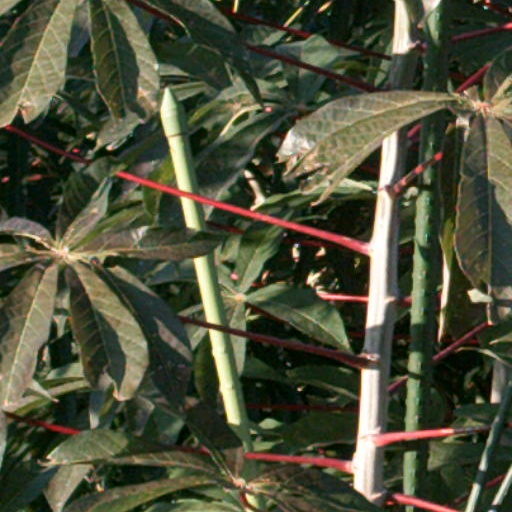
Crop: cassava